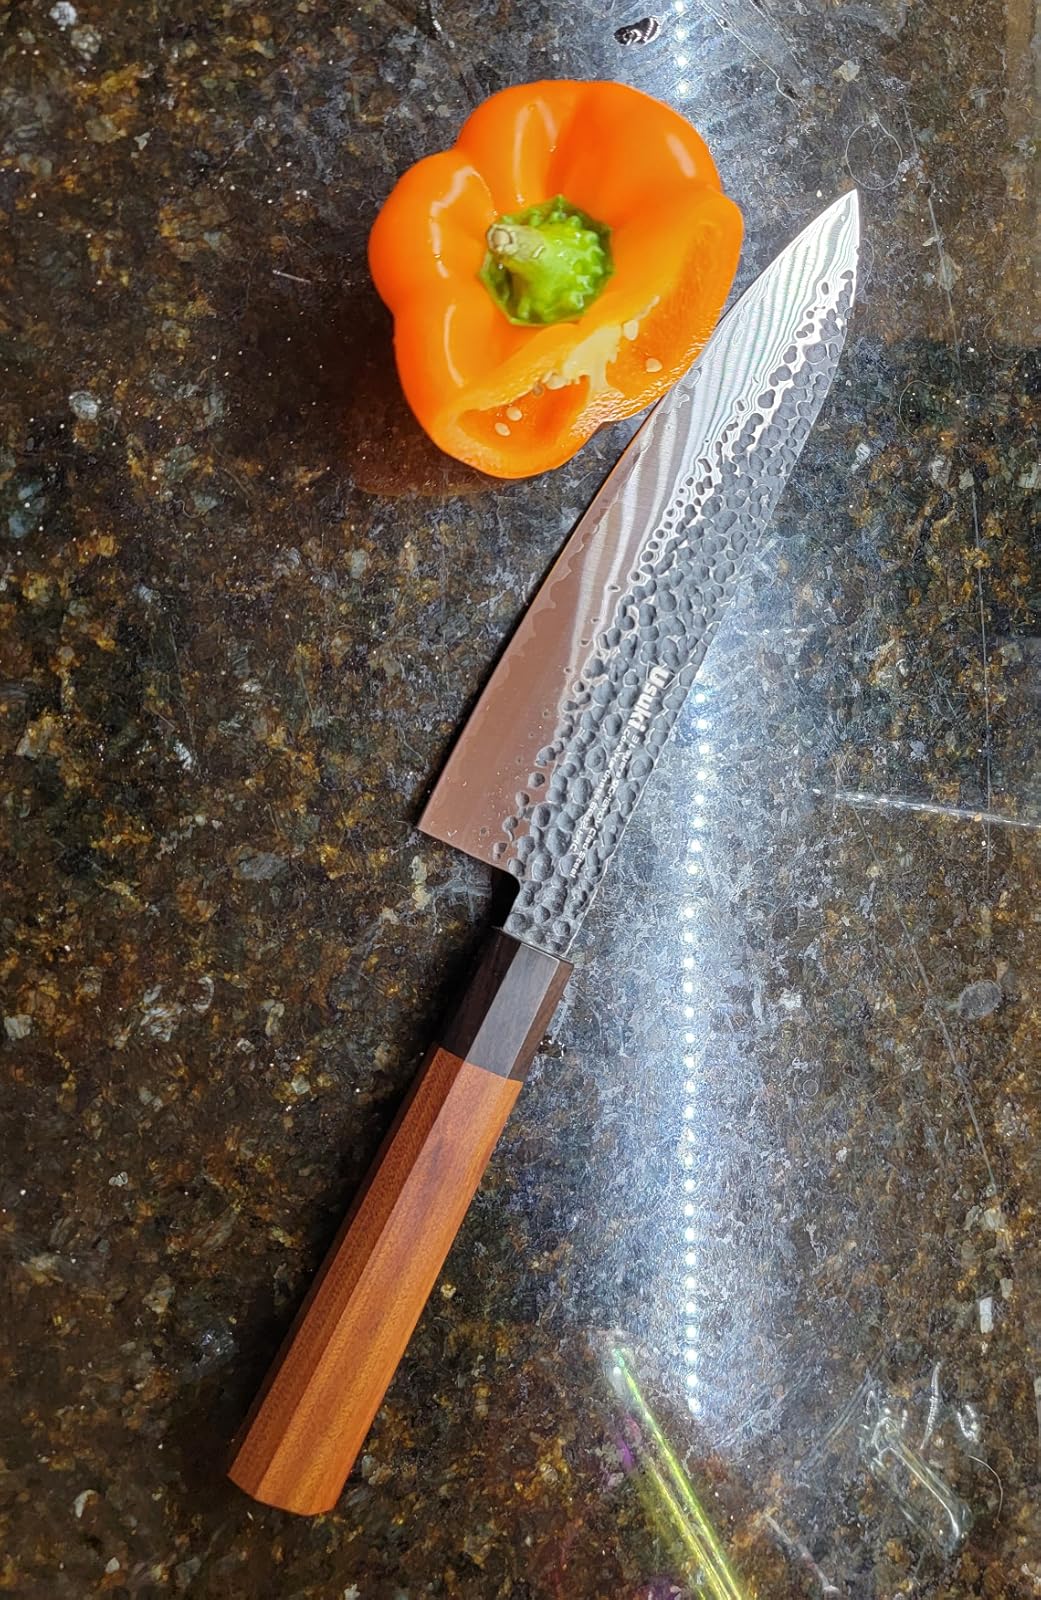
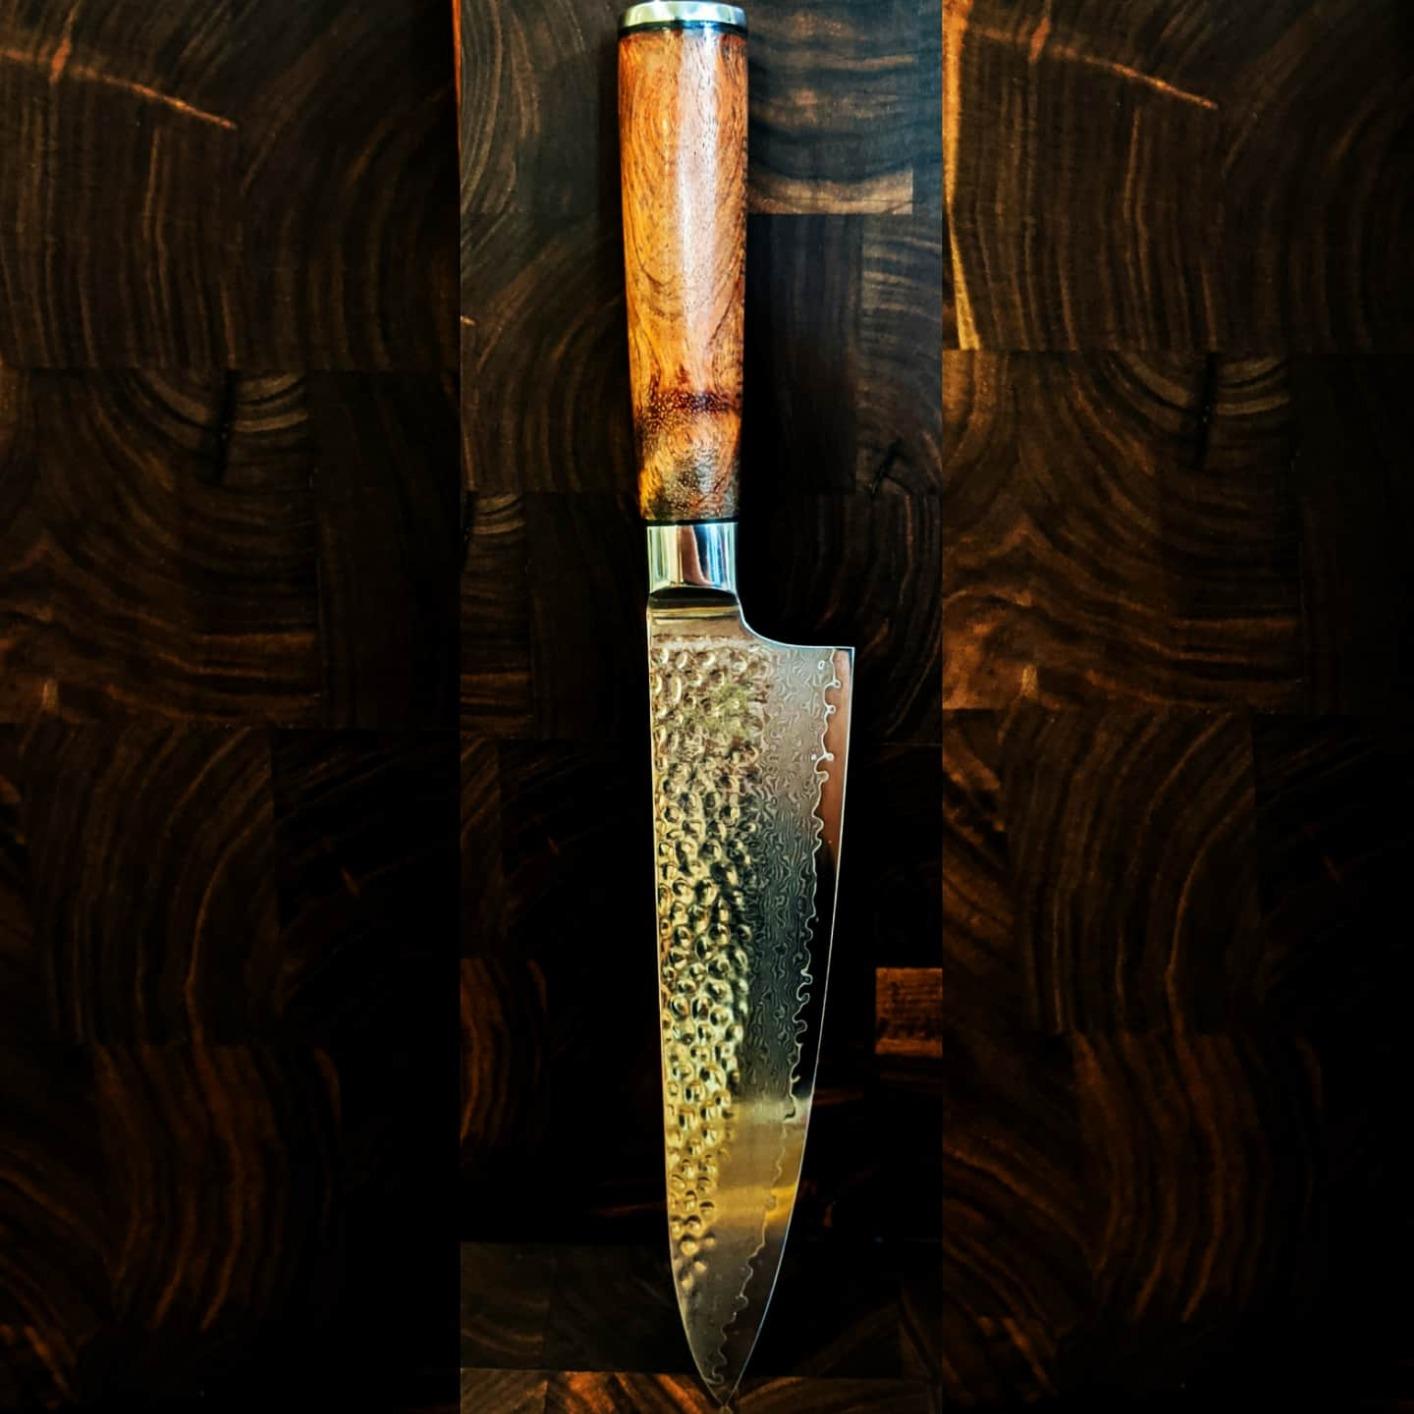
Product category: items_knife
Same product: no